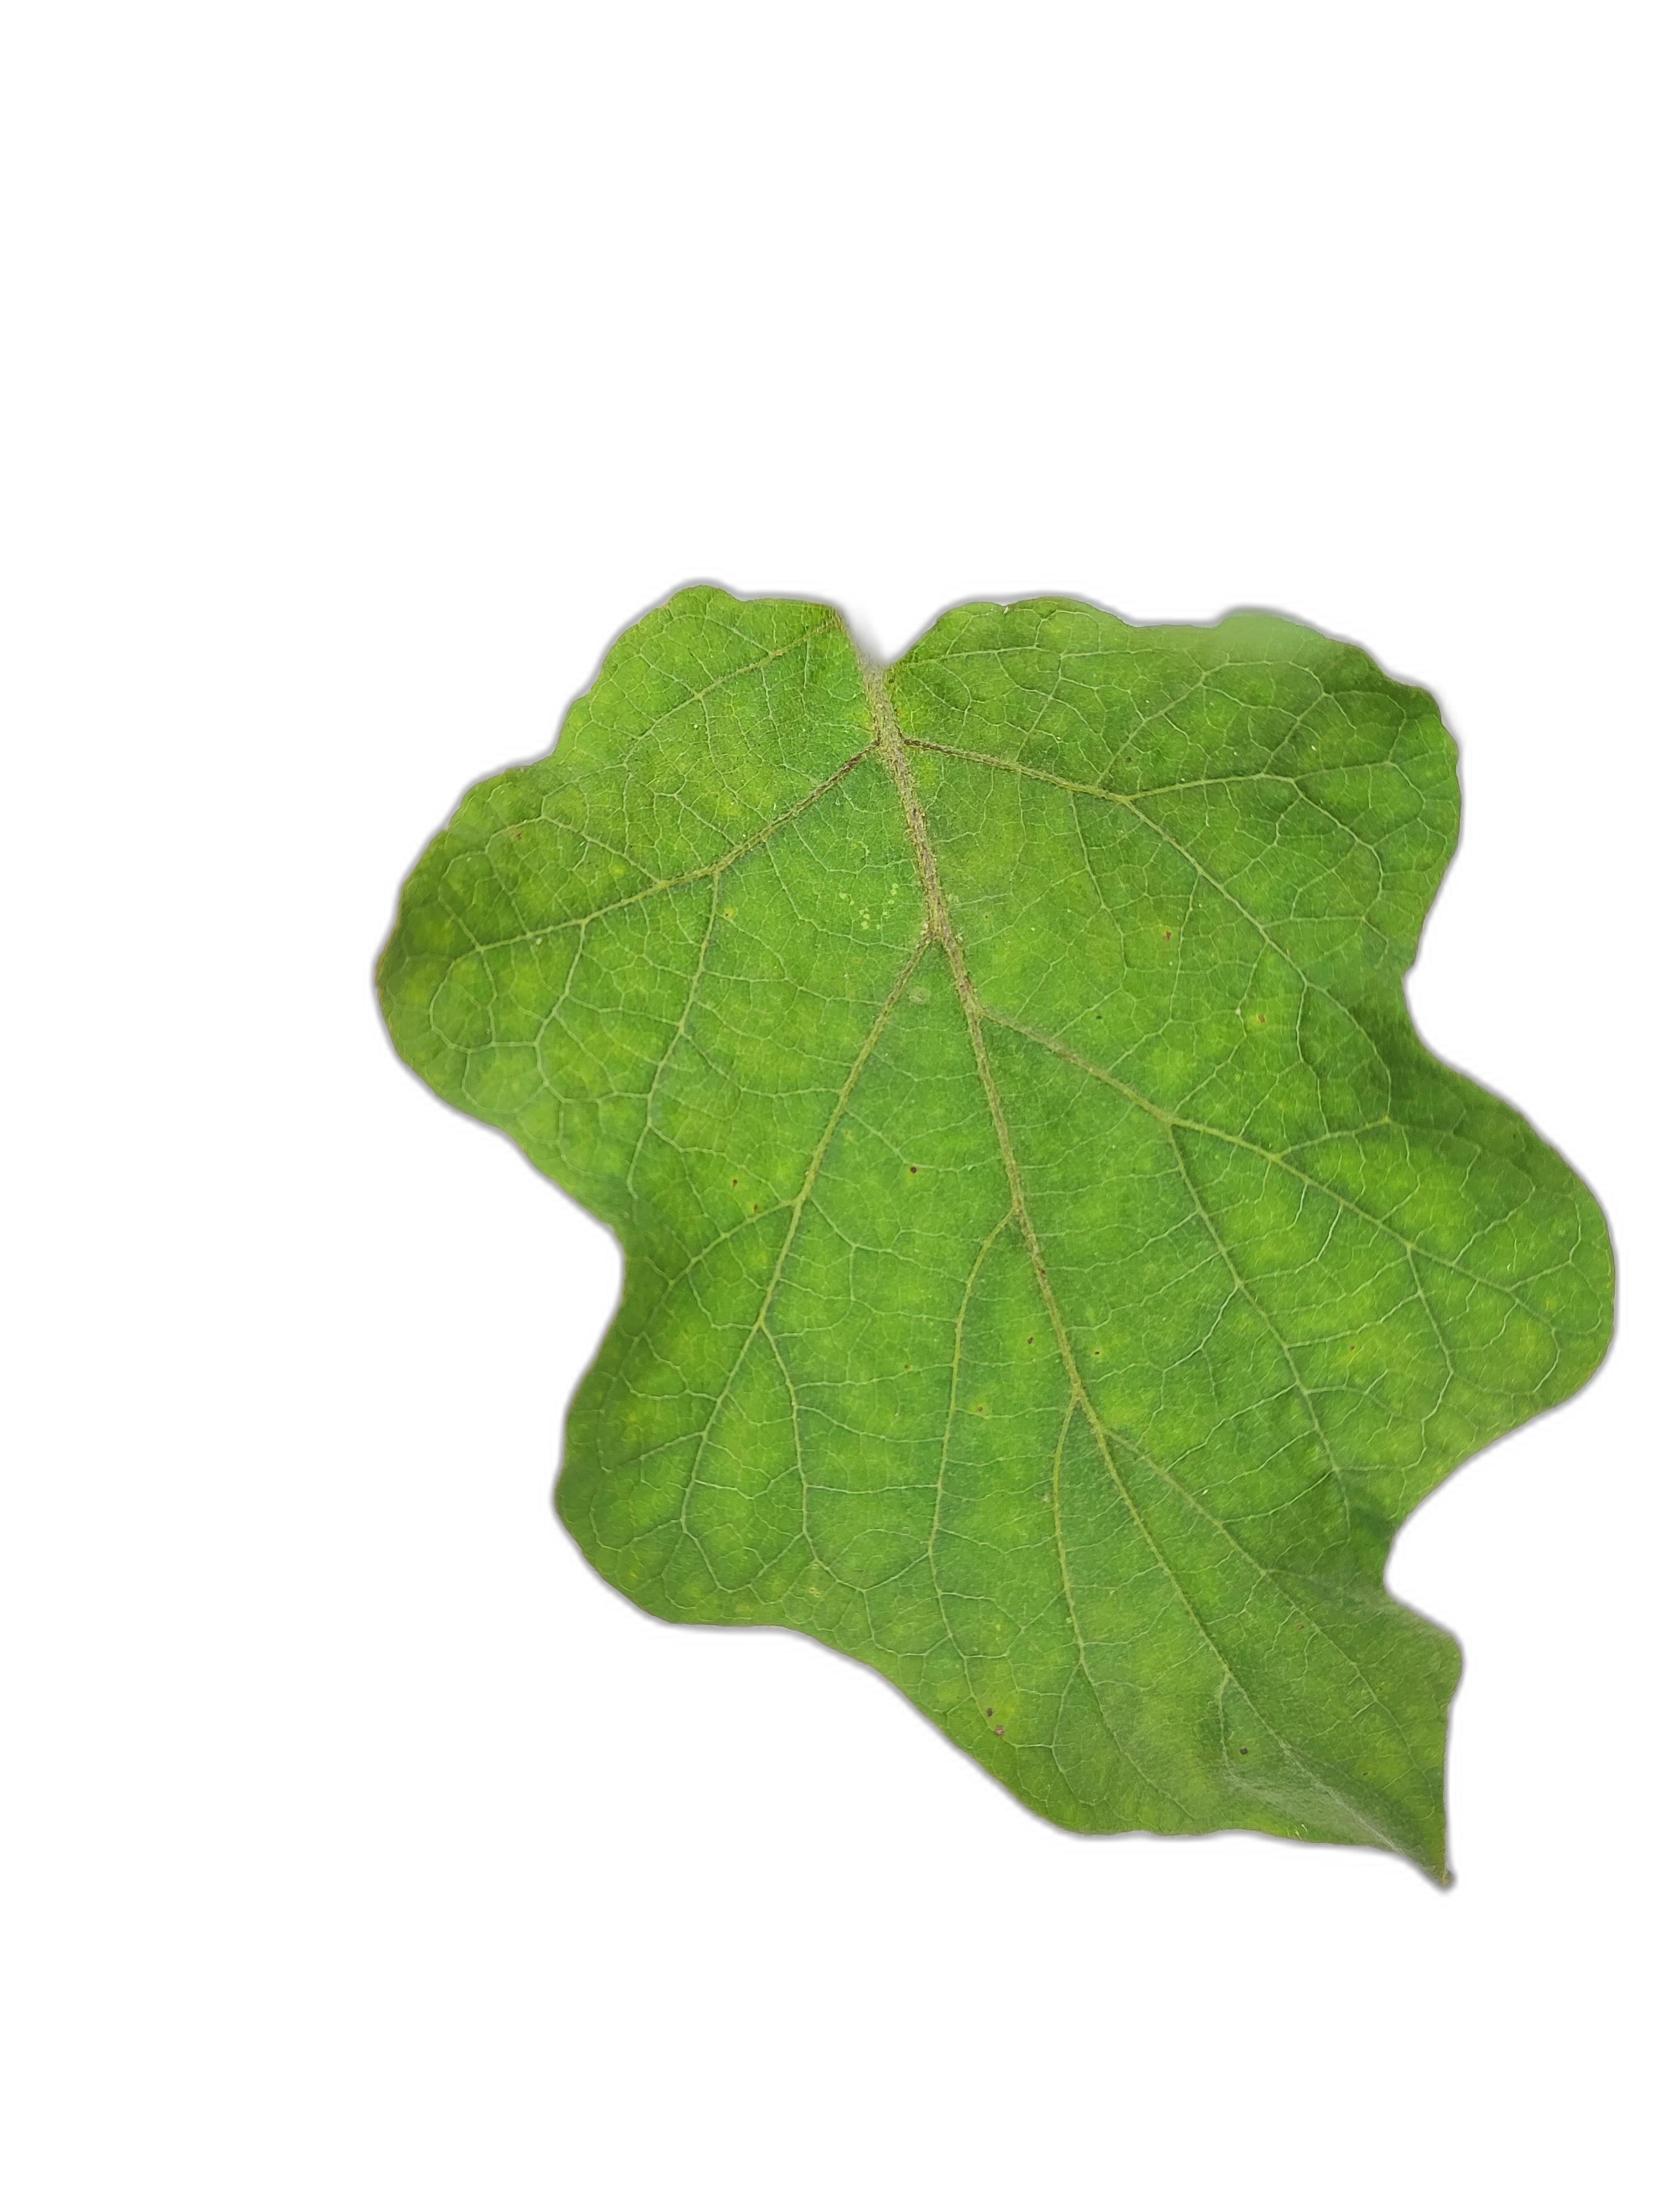
Label: Healthy Leaf